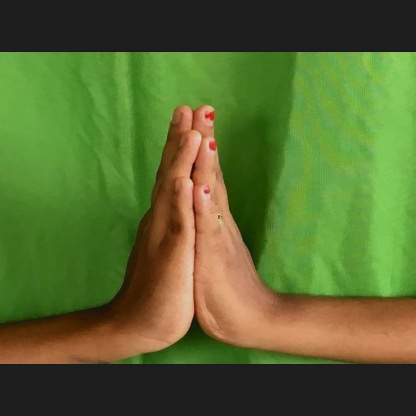
Mudra: Anjali